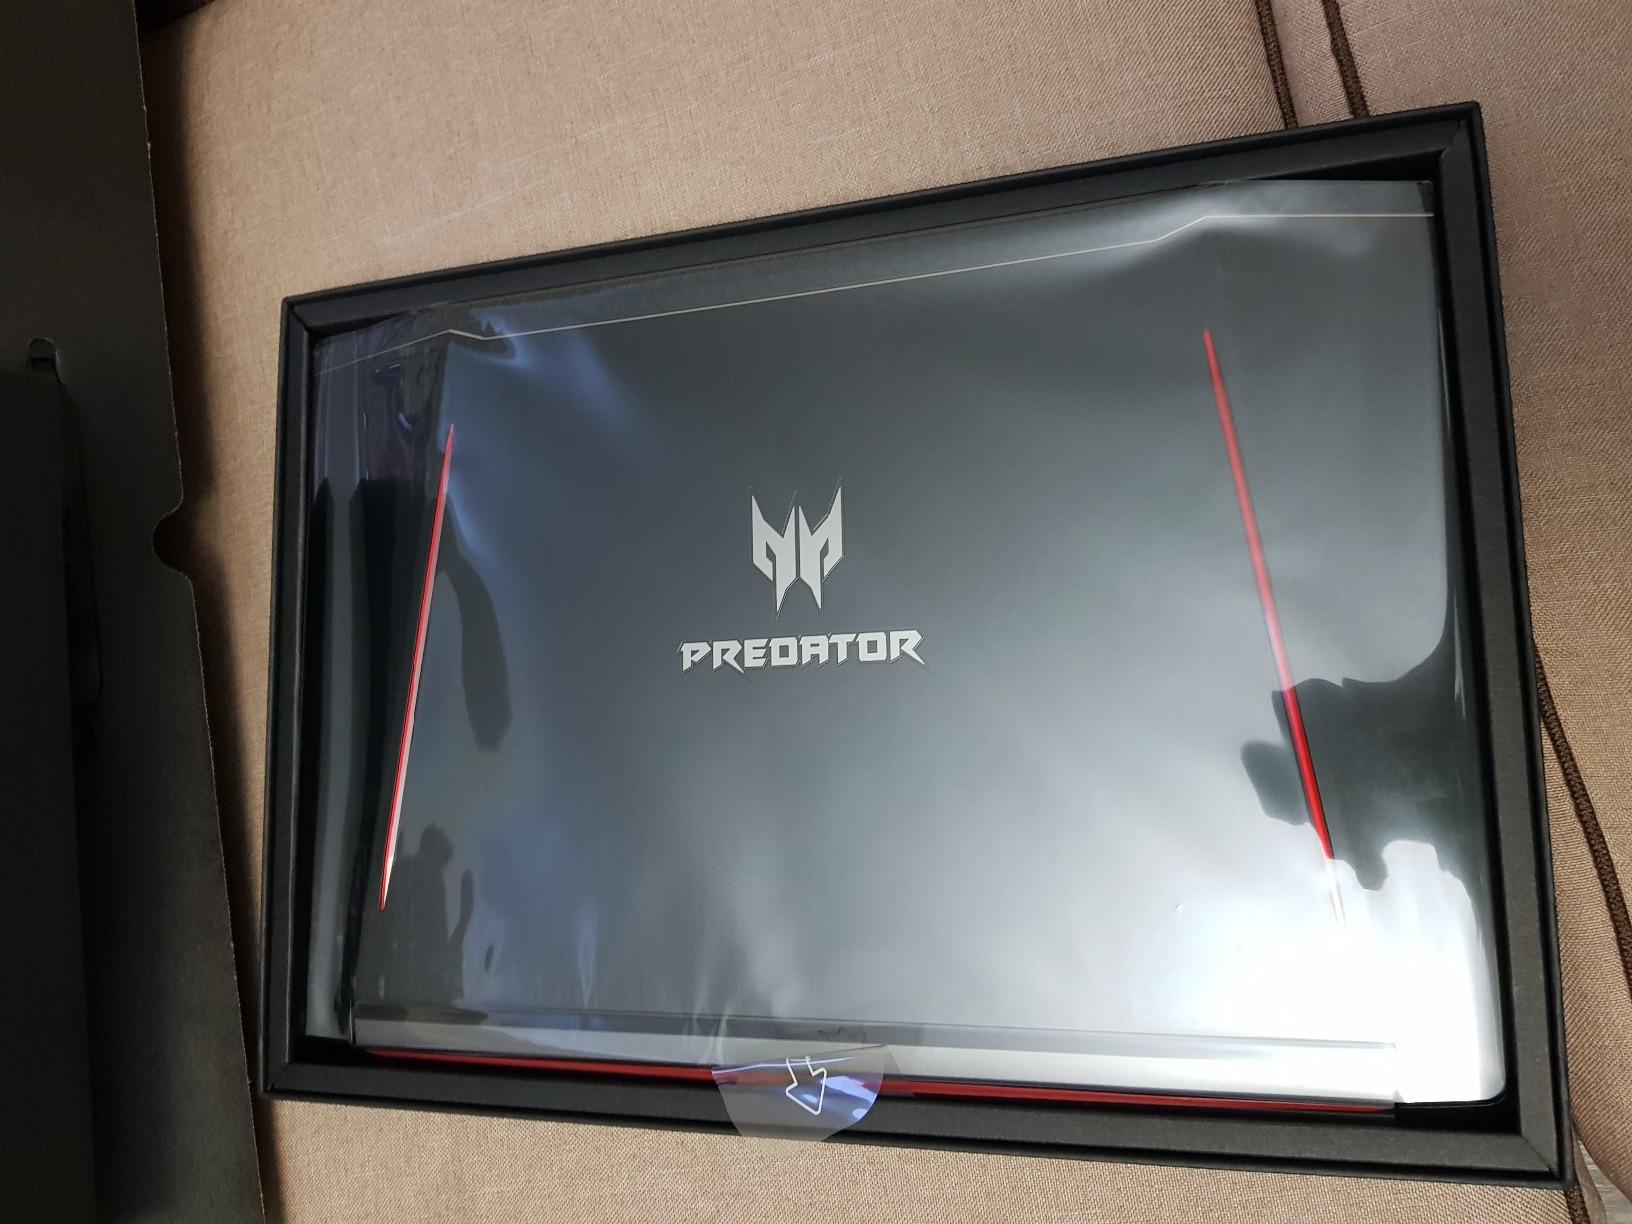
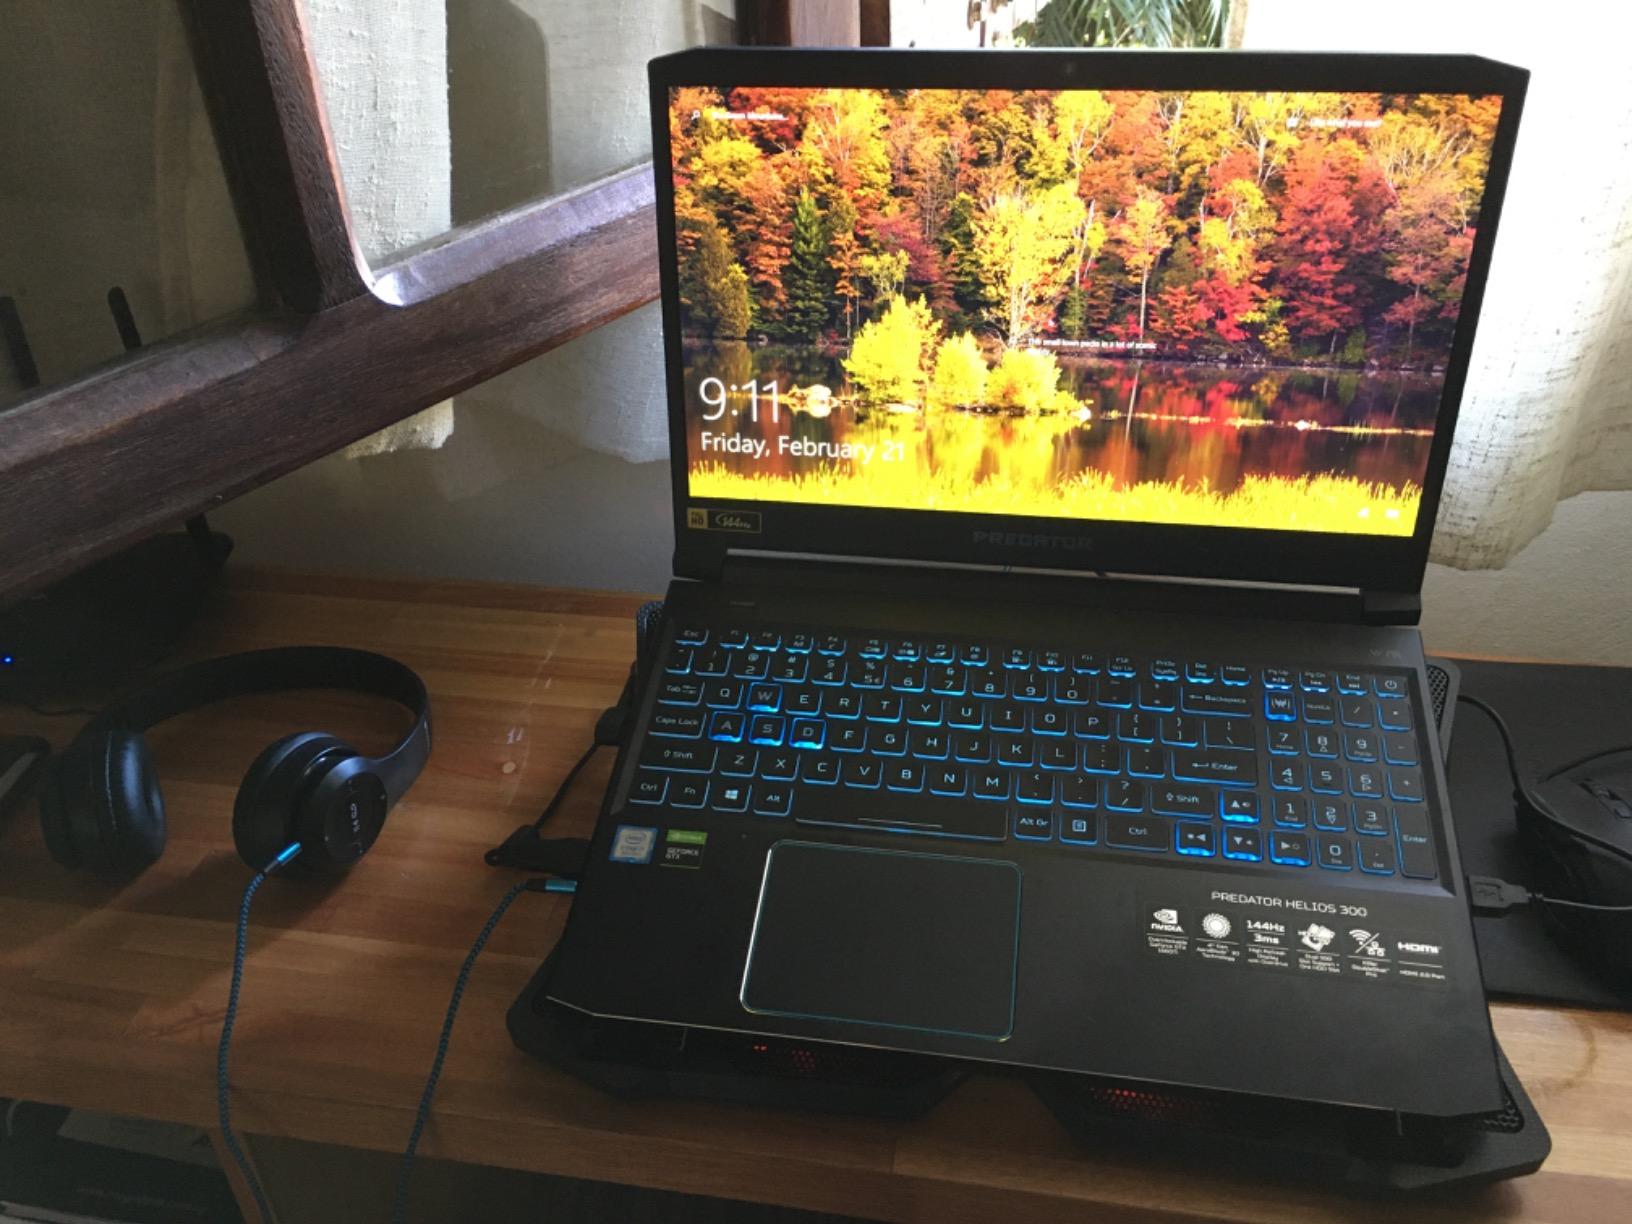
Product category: laptop
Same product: no